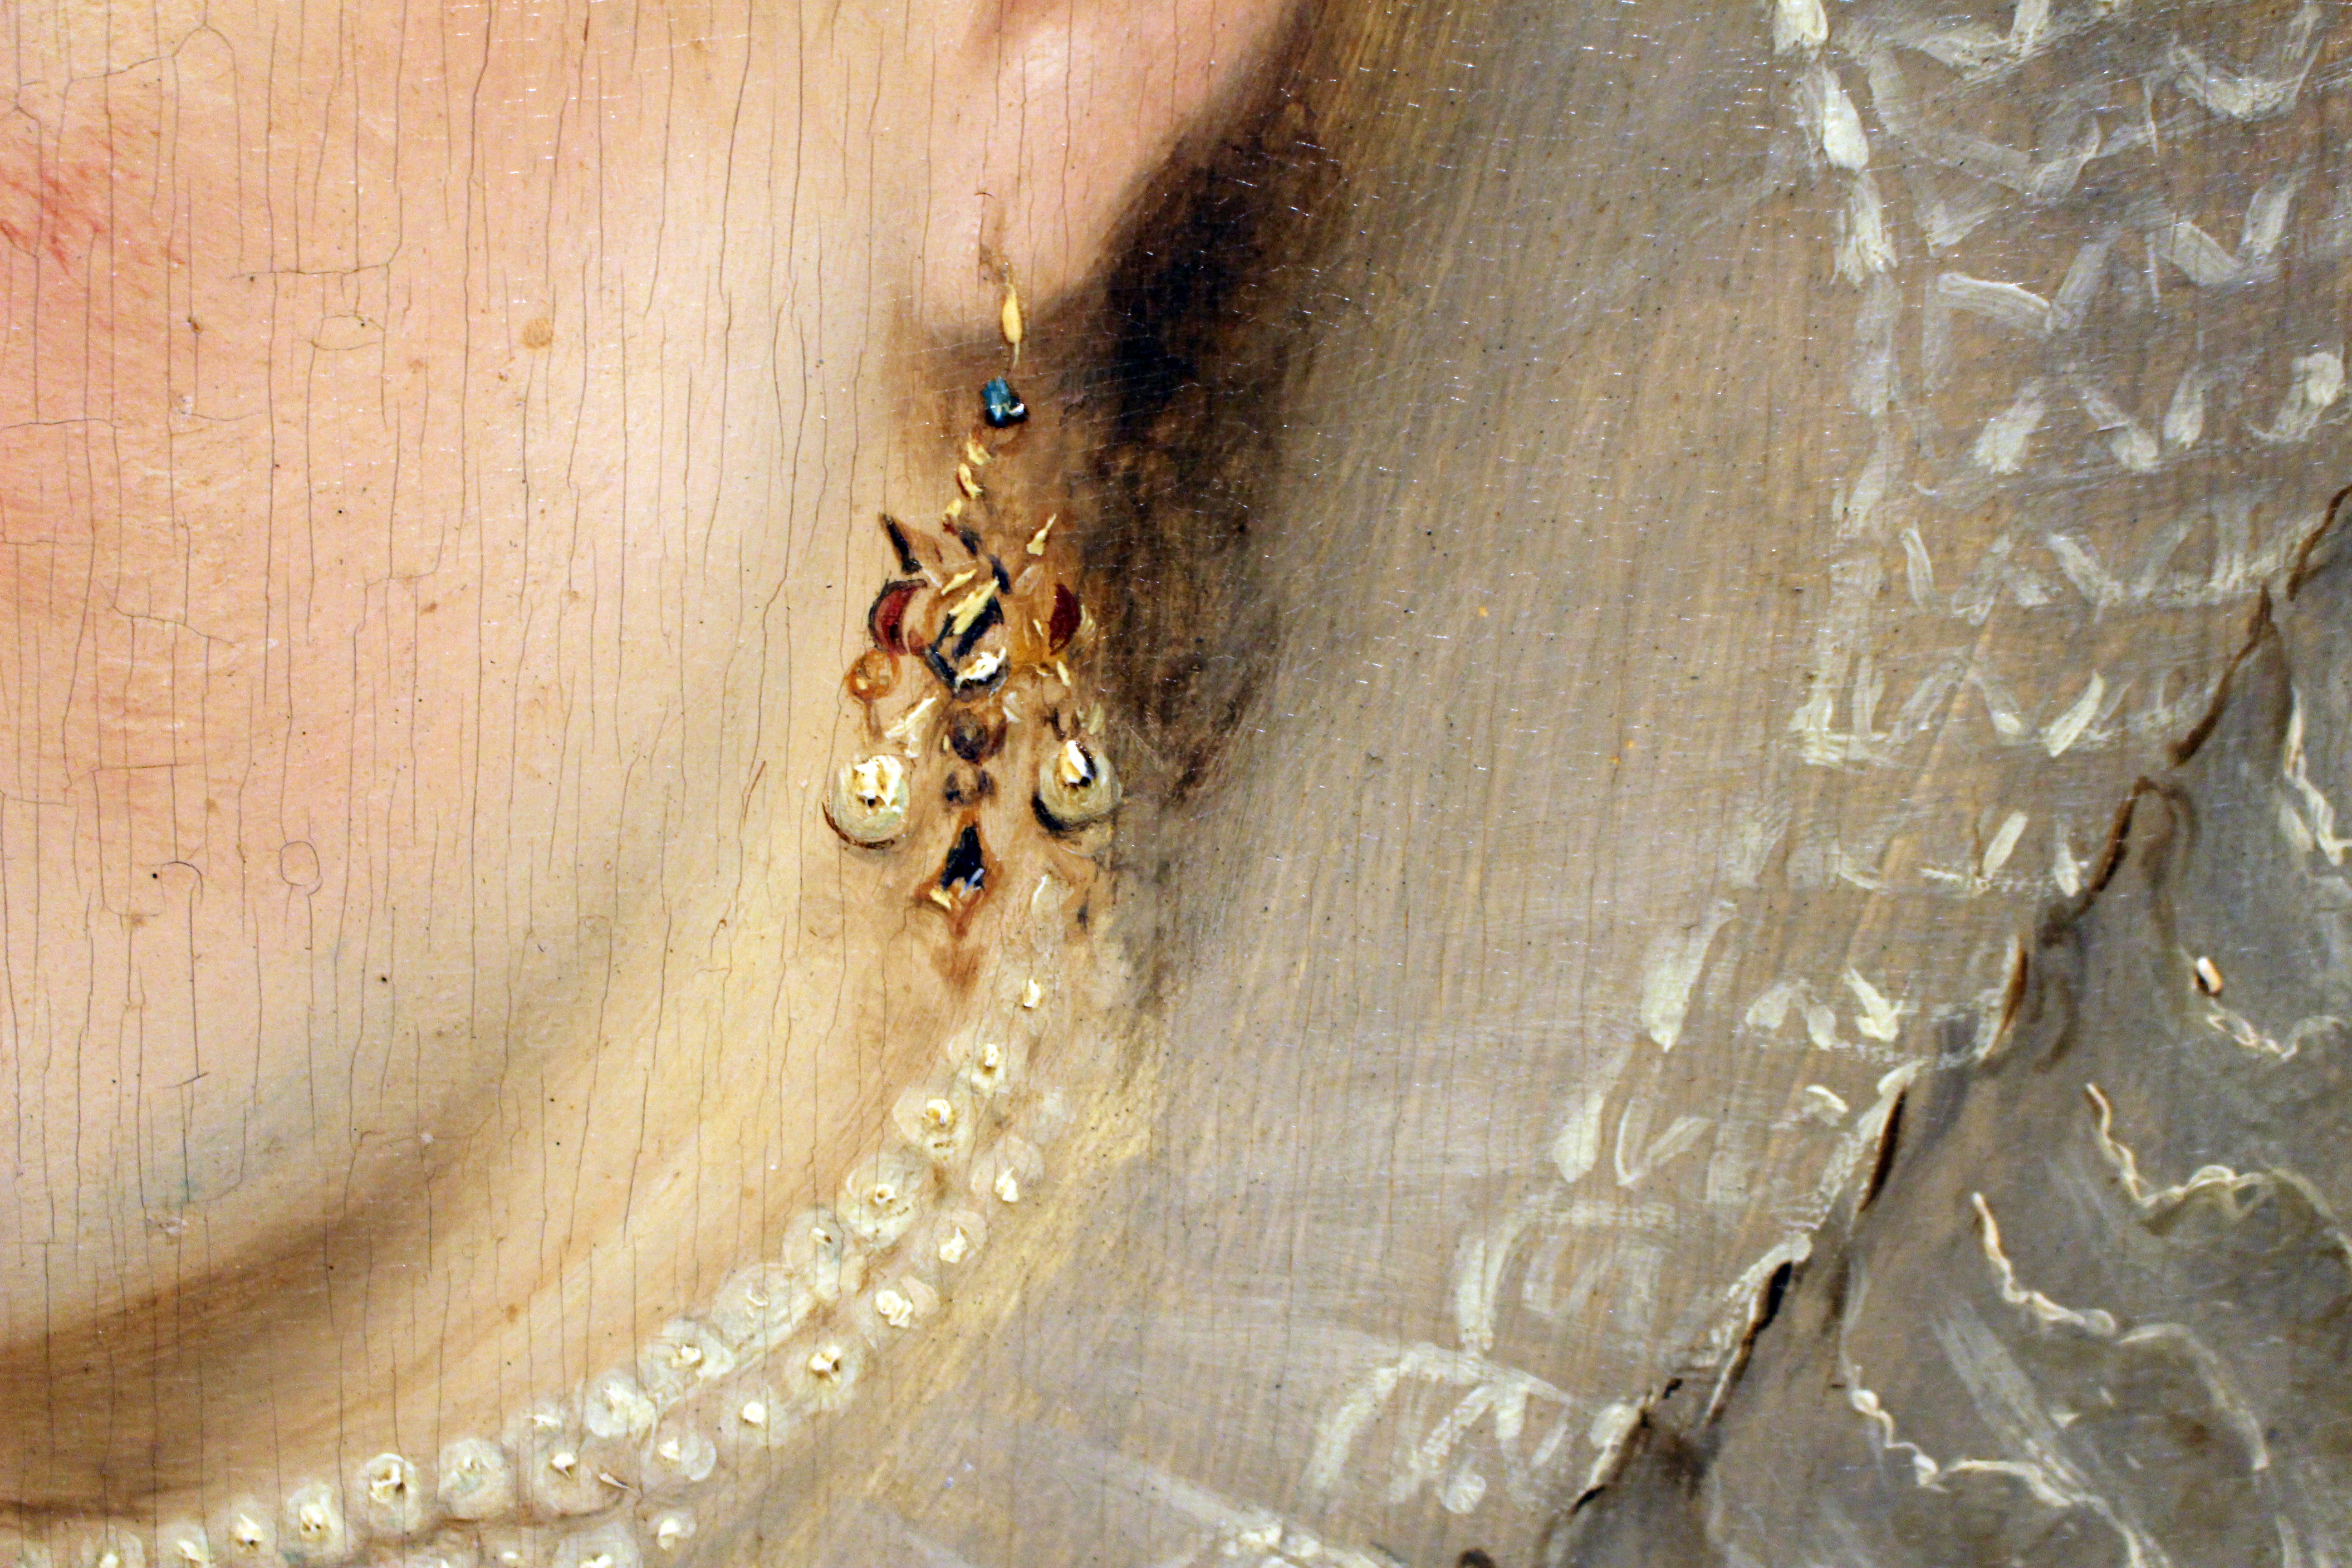
painting, necklace, jewellery, background, expressionism, wallpaper, oil painting, the framework, nobility, oil on canvas, works of art, expressionist, realist, nineteenth century, fashion accessory